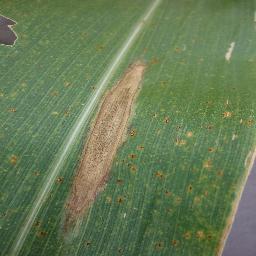
Label: Corn___Northern_Leaf_Blight